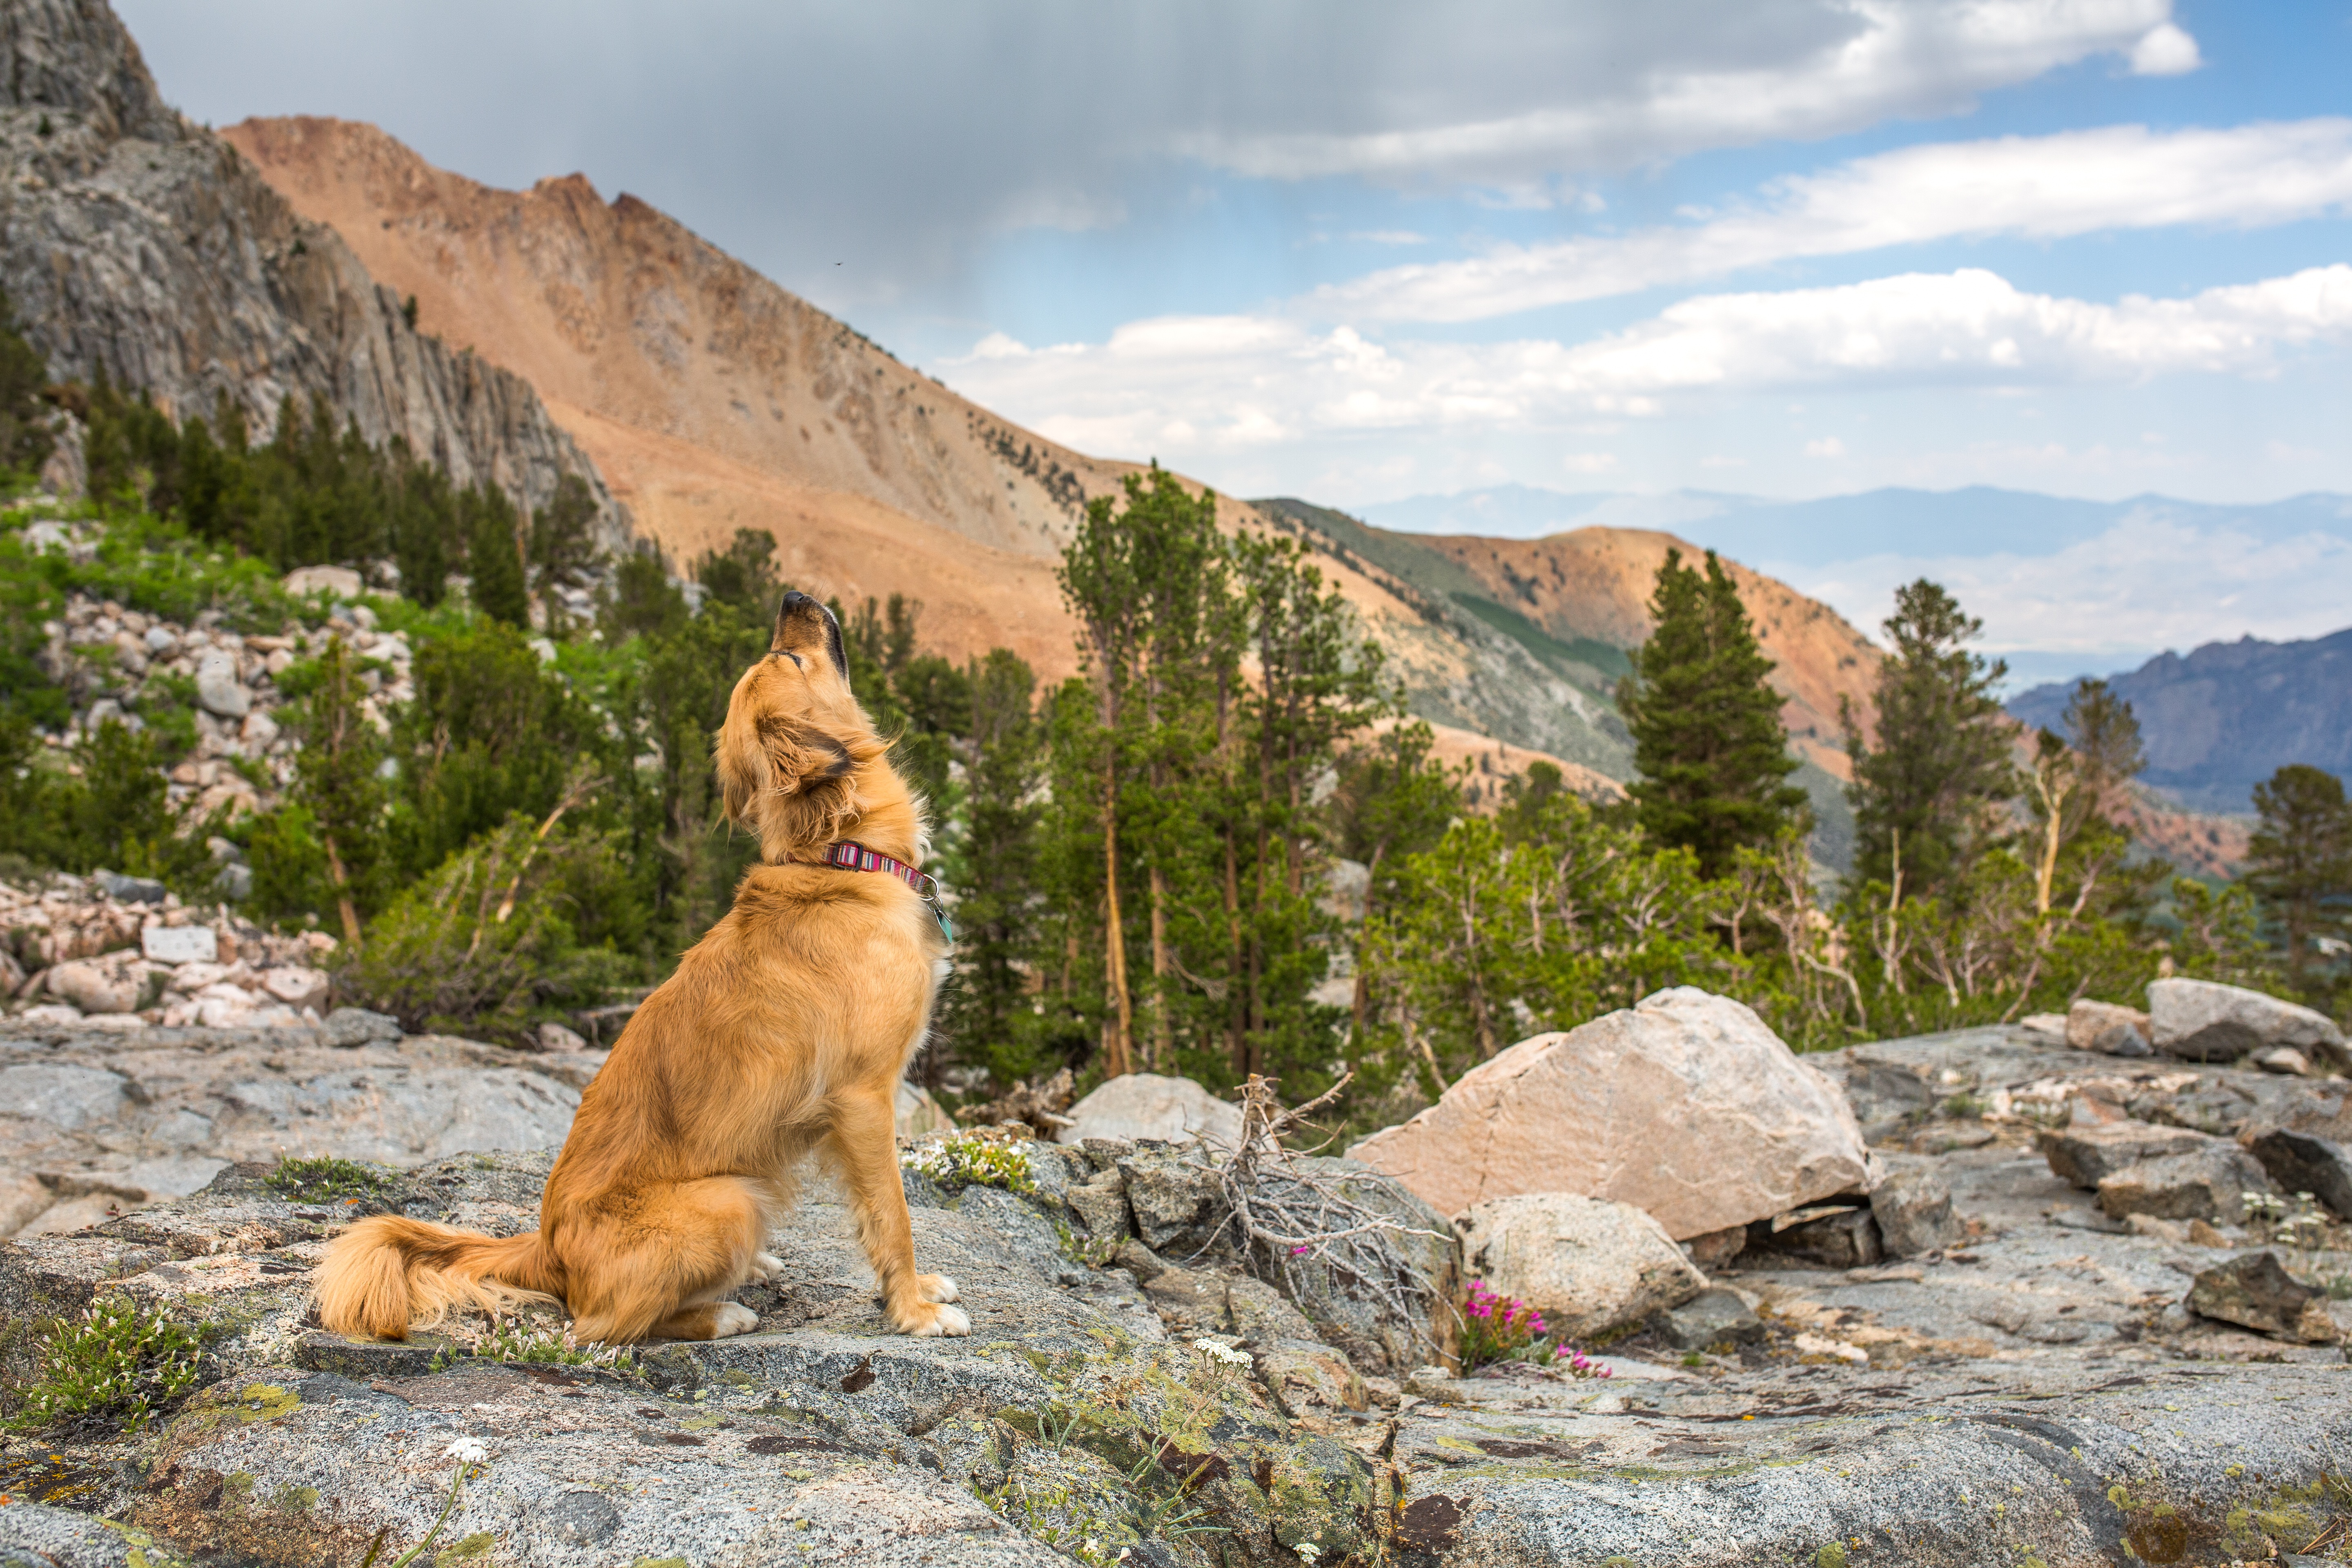
rock, wilderness, dog, dog like mammal